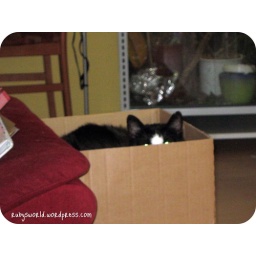
cat in box